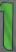
Number: 1